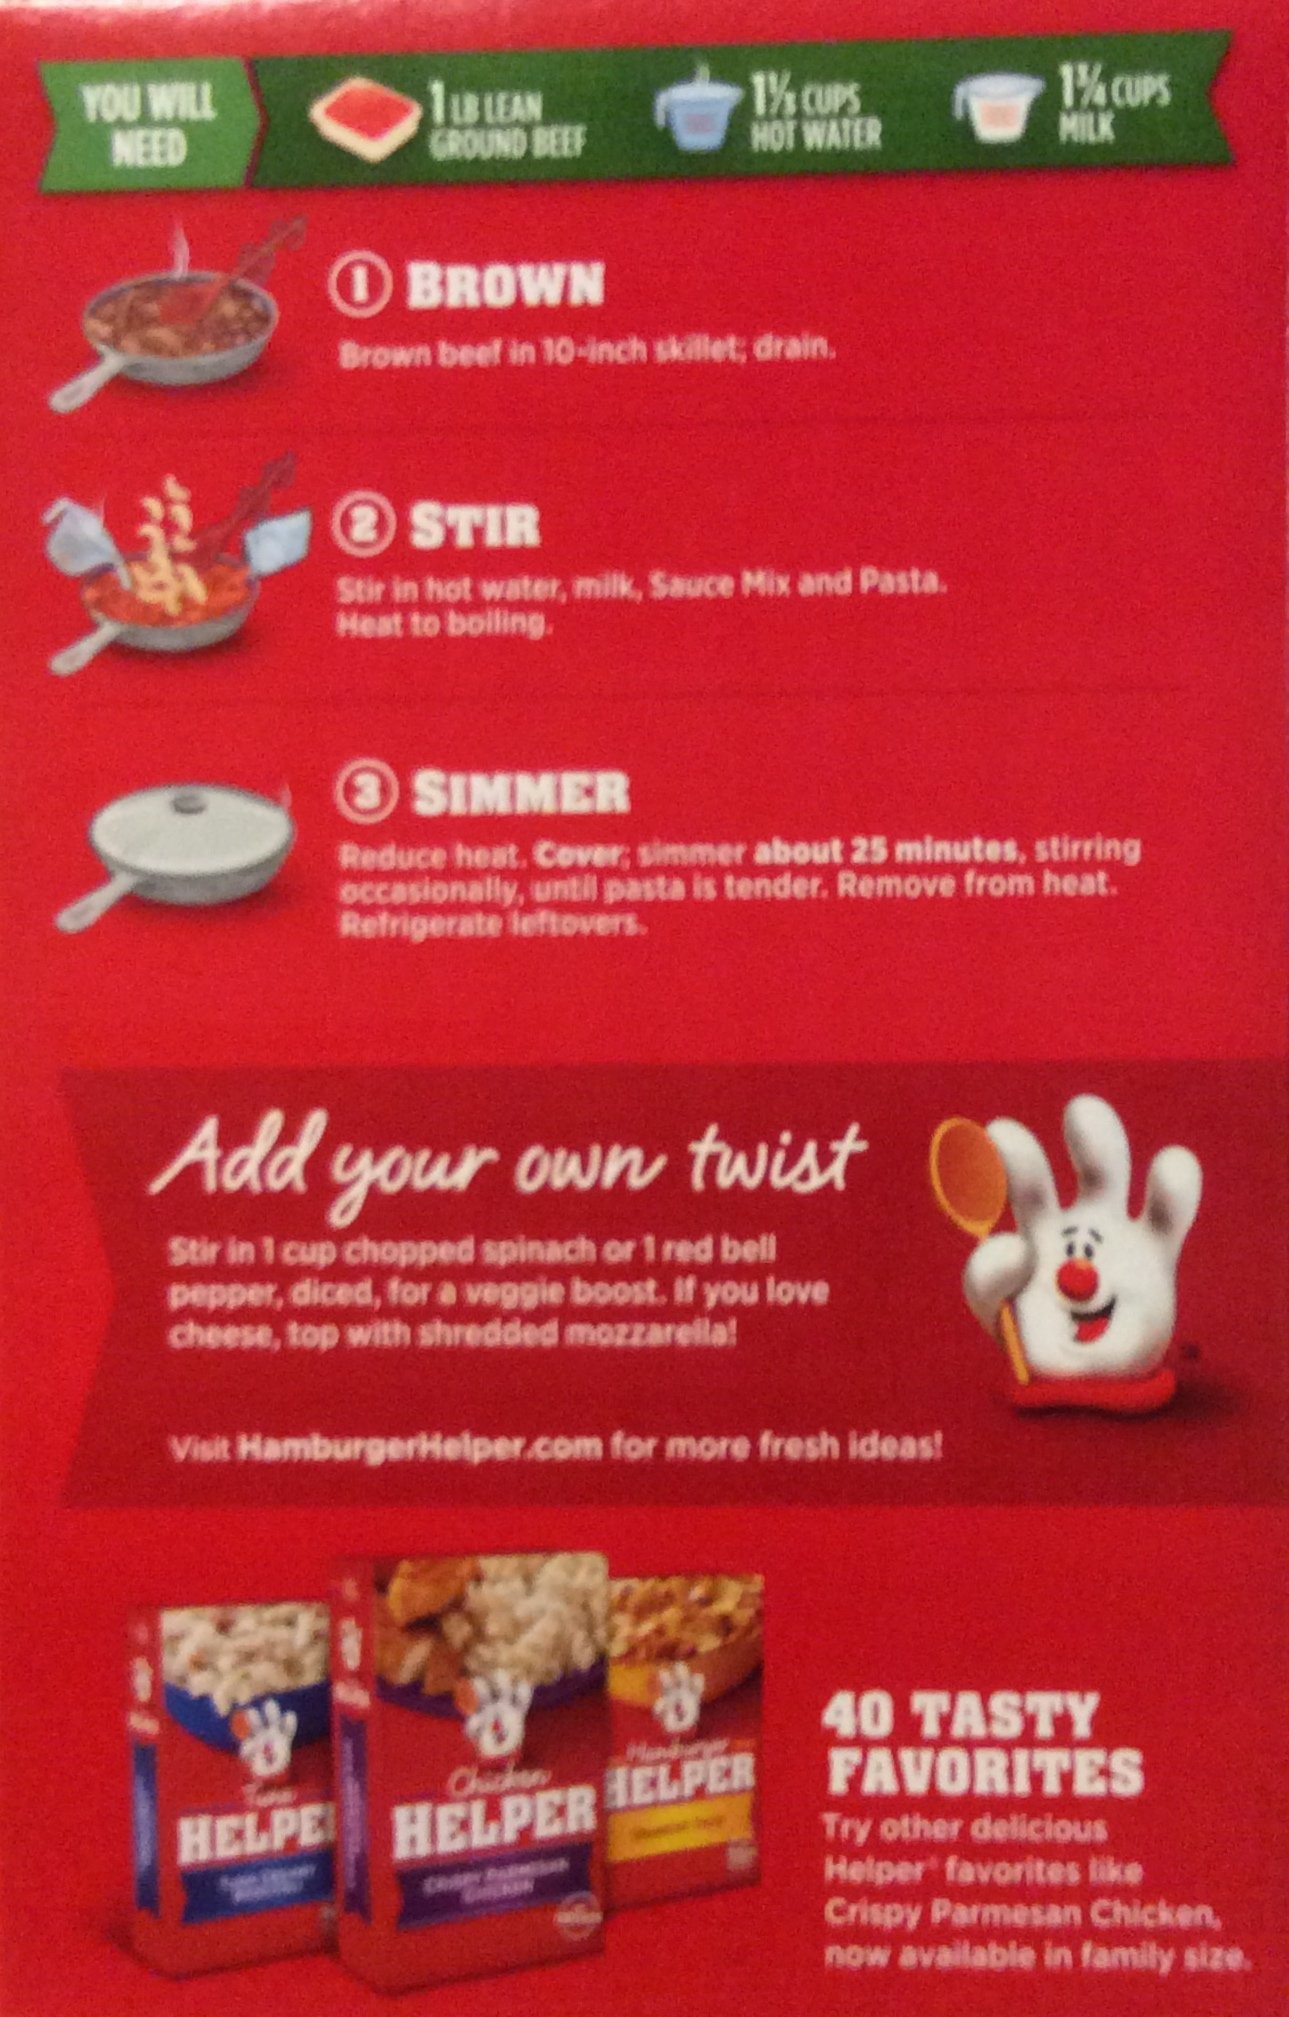
Item Name: Betty Crocker CHEESY ITALIAN SHELLS Hamburger Helper 6.1oz (5 Pack)
Value: 5.0
Unit: Count

Price: 4.835